Surakarta (game)

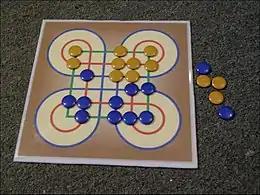
Surakarta with blue and yellow counters

Traditional Indonesian game pieces are shells versus pebbles or stones, with the board grid inscribed in sand or volcanic ash. But any easily distinguished sets of pieces may be used (e.g. distinguished by colour, as shown). Players begin the game with 12 pieces each.